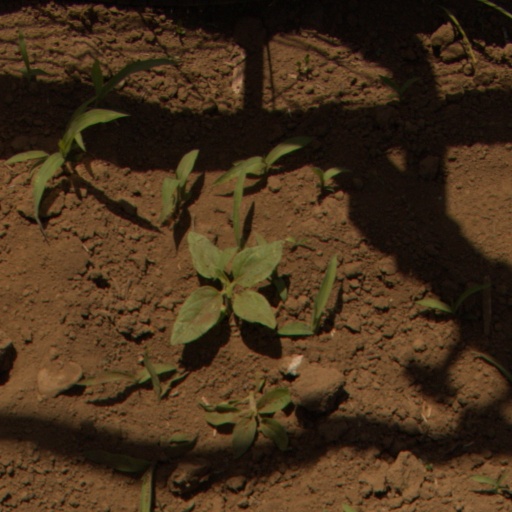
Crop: Jerusalem artichoke